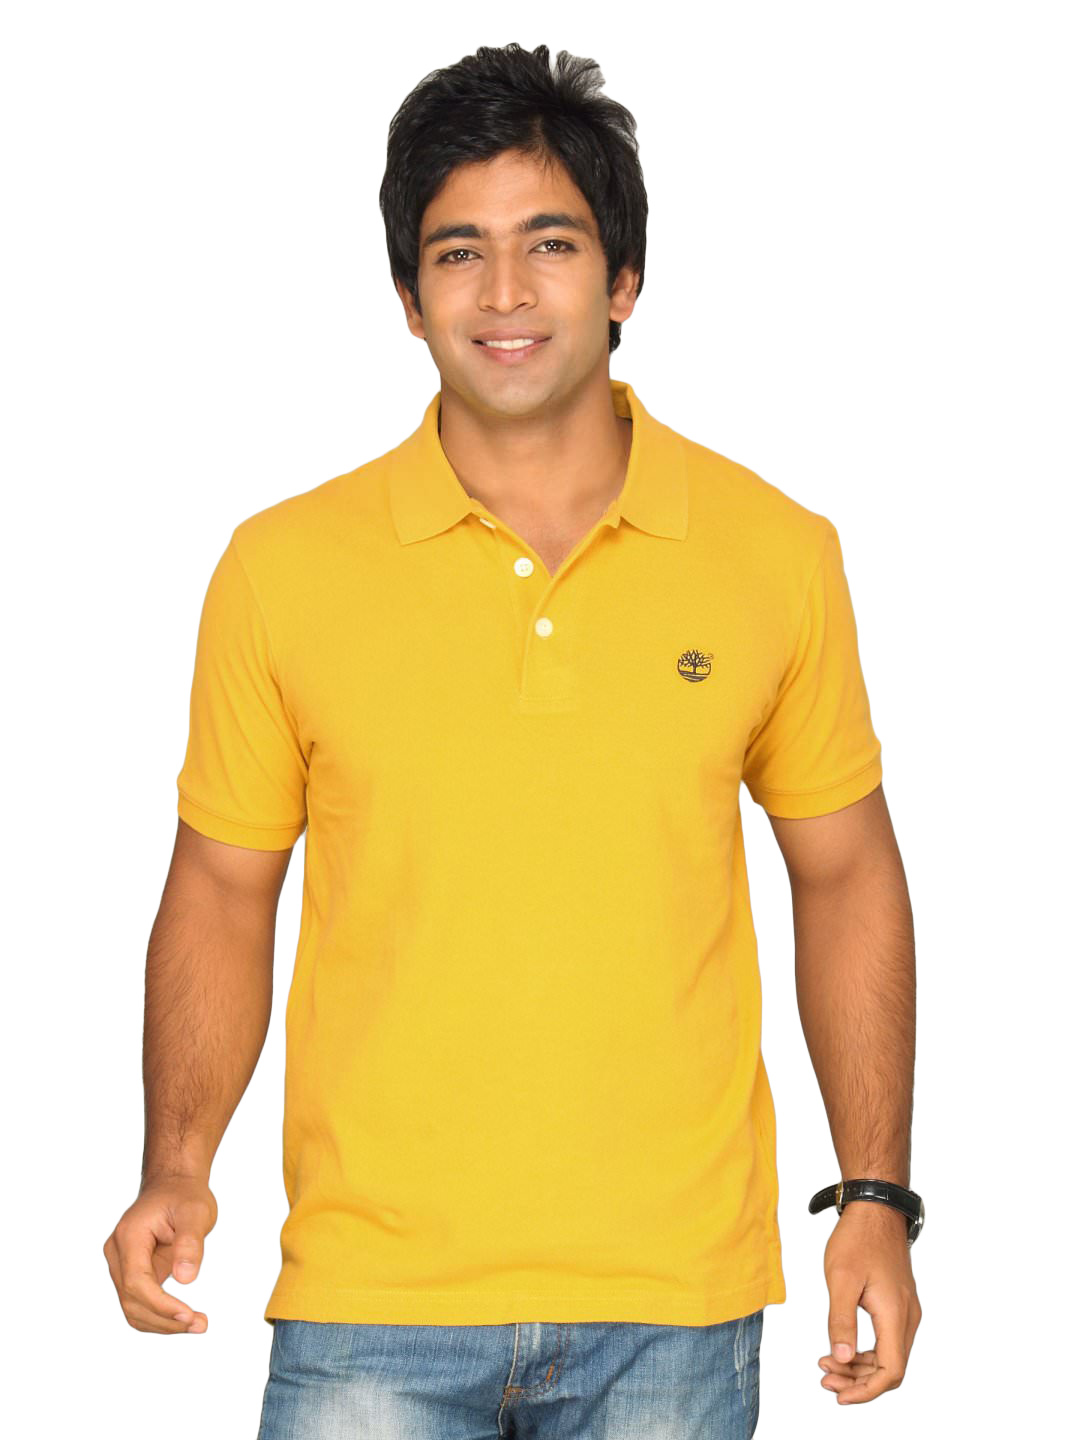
Timberland Men's Pique Polo Yellow T-shirt
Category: Apparel / Topwear / Tshirts
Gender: Men
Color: Yellow
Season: Summer 2011
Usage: Casual